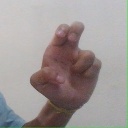
अक्षर: अ